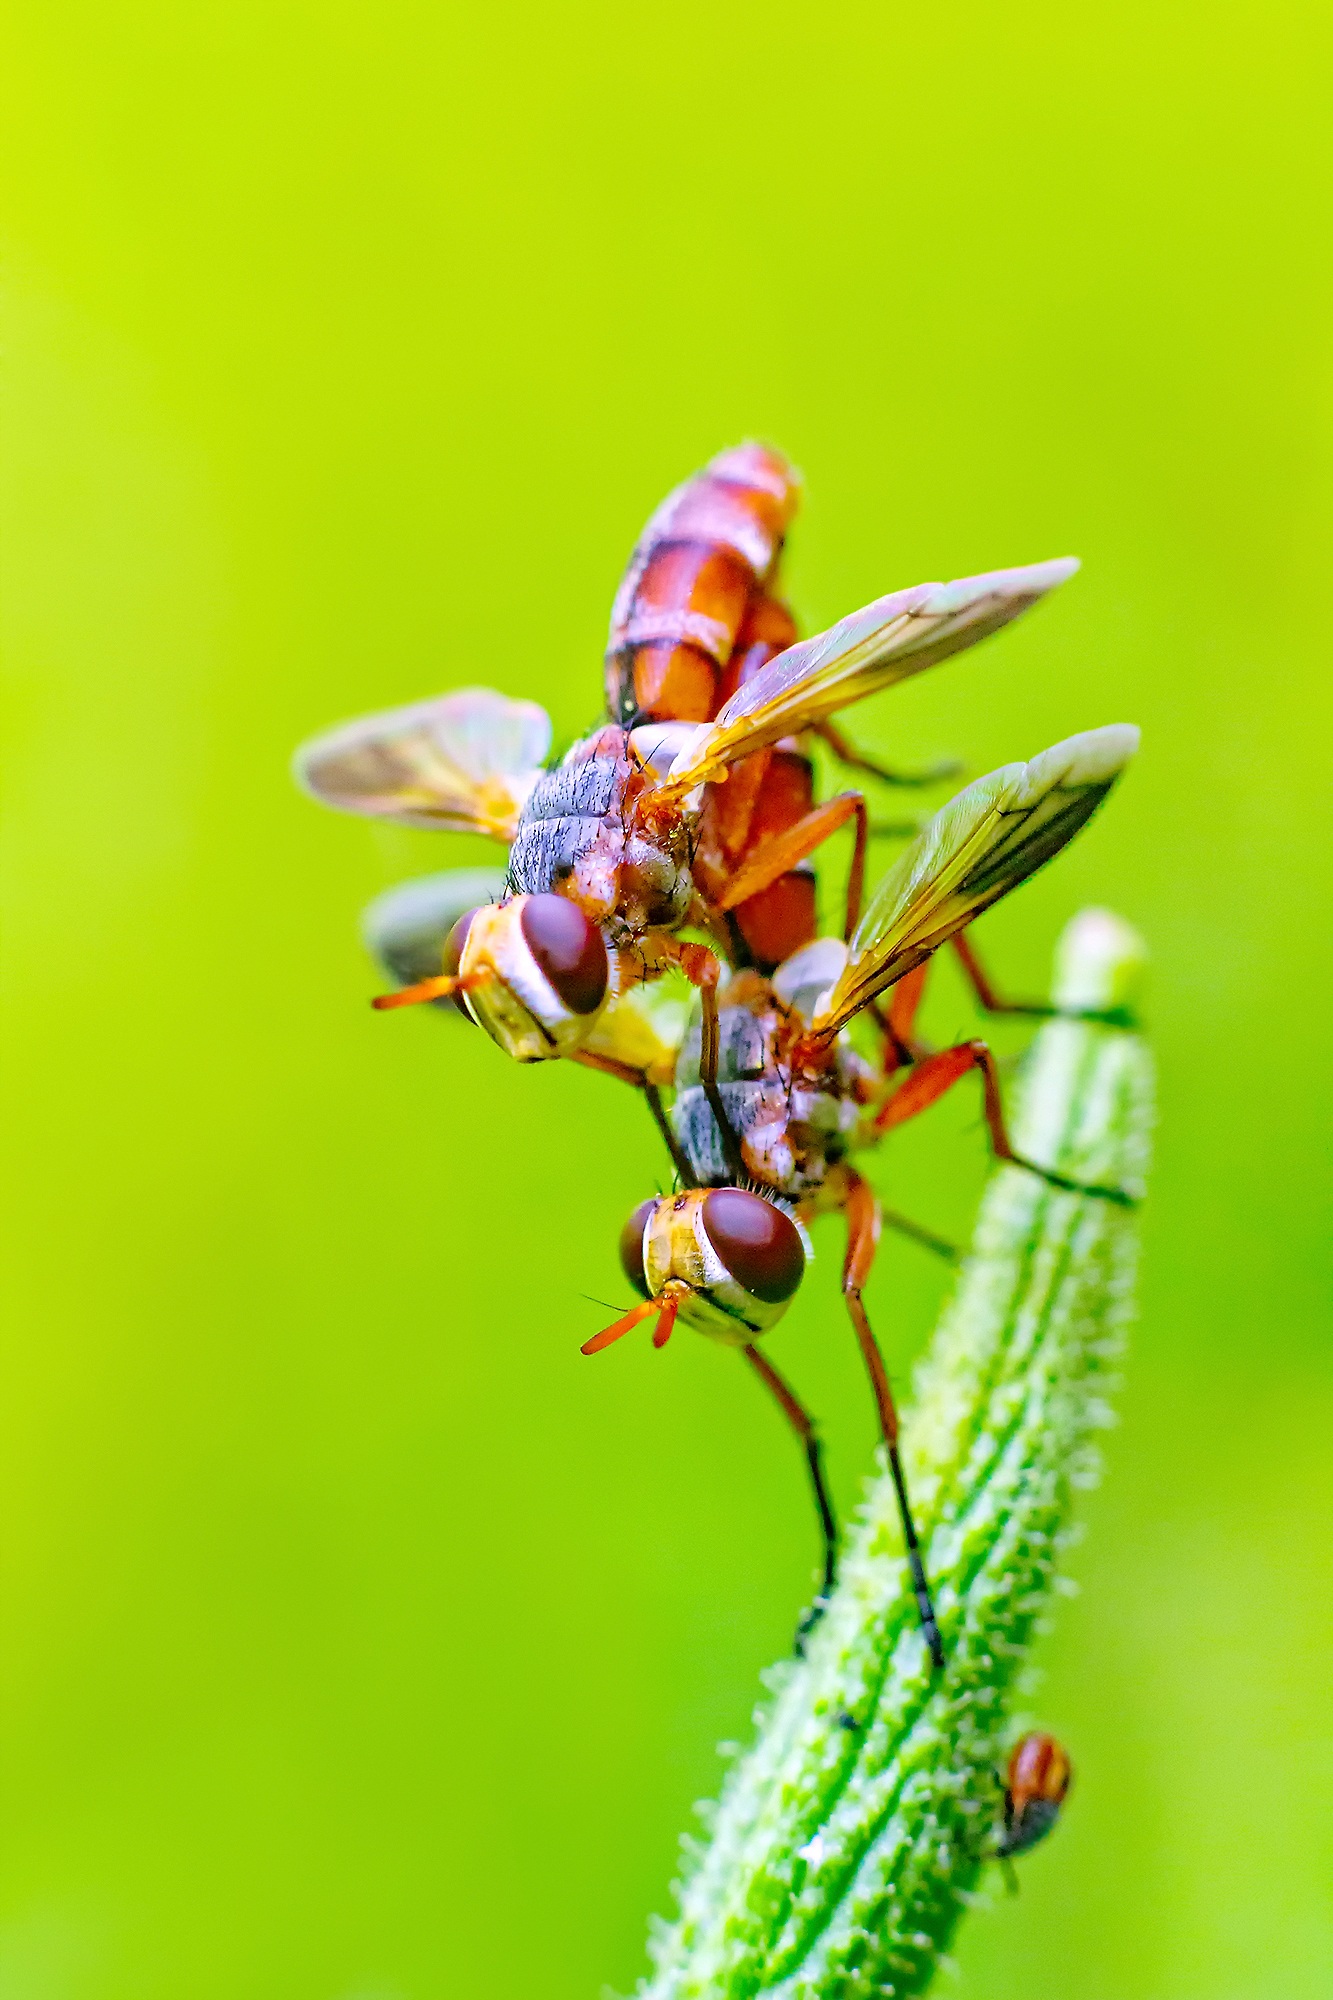
photography, flower, fly, insect, flora, fauna, invertebrate, close up, dragonfly, insects, pair, india, wasp, pest, nectar, chennai, macro photography, honey bee, dragonflies and damseflies, membrane winged insect